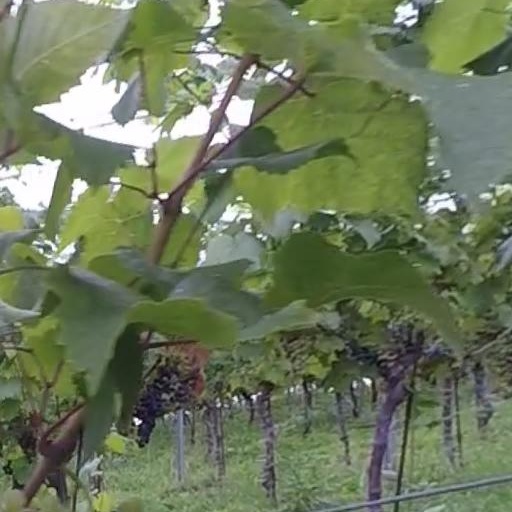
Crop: grape